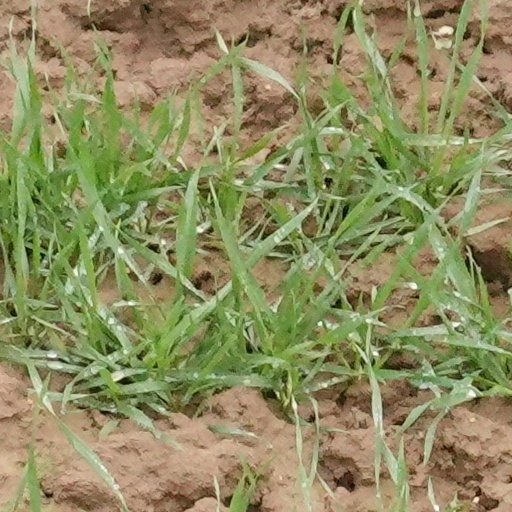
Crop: wheat